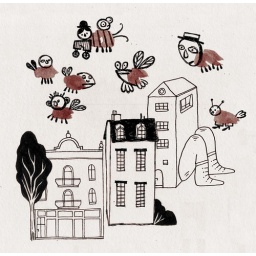
Dessin fait en collaboration avec Lea Heinrich, dans son grand cahier bleu.Drawing made in collaboration with Lea Heinrich, in her big blue sketchbook.